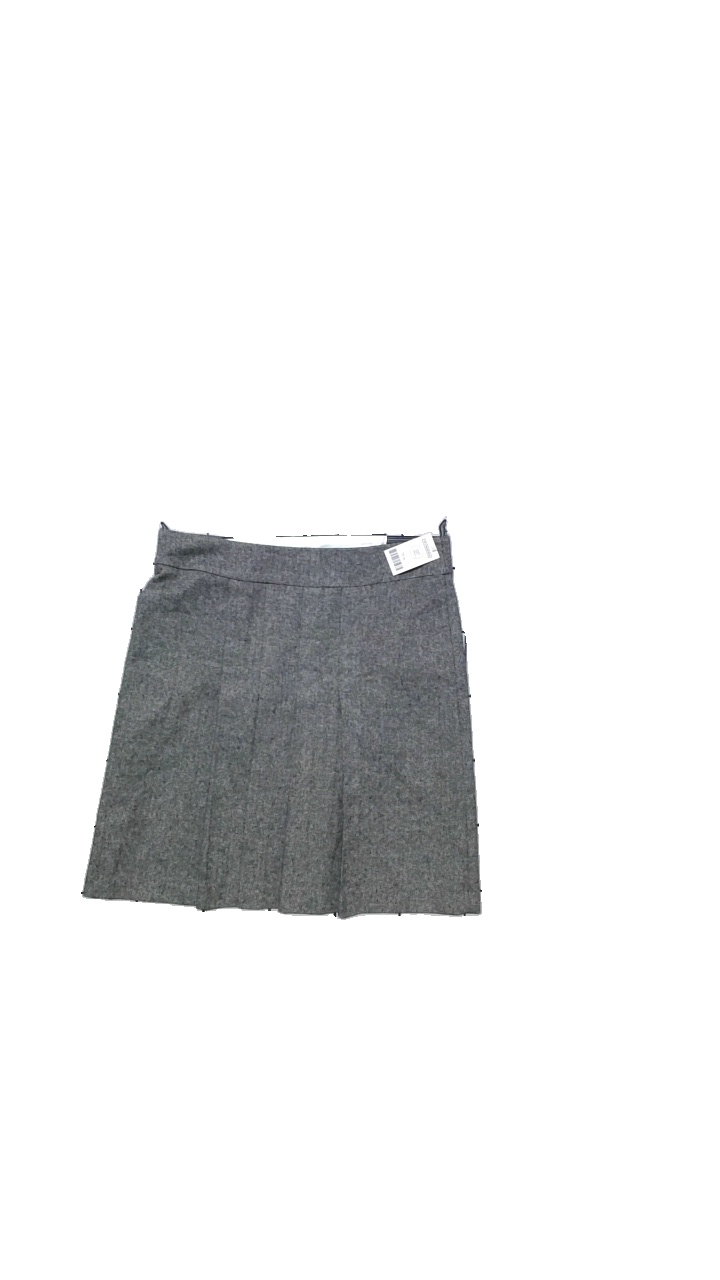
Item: Skirt (Ladies)
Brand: Joy
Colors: Black, White
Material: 65% wool, 35% polyester
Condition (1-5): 5
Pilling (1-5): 5
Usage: Reuse
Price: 50-100